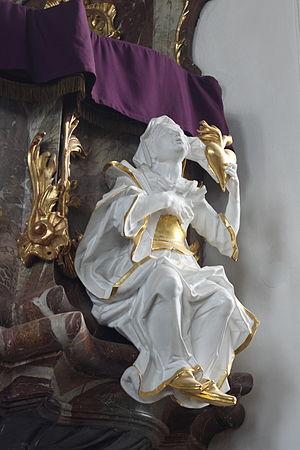
L'Ode sur l'indolence, en anglais Ode on Indolence, est l'une des six odes composées par le poète romantique britannique John Keats en 1819 — avec l'Ode sur une urne grecque, l'Ode à un rossignol, l'Ode à Psyché, l'Ode sur la mélancolie datées de mai, et l'Ode à l'automne écrite en septembre. Composée à une période où John Keats se trouve en proie à de sérieux problèmes matériels, l'Ode sur l'indolence lui procure, écrit-il en juin 1819, un plaisir surpassant tout ce qu'il a pu ressentir en cette année lors de ses réalisations antérieures. À la différence des autres odes, publiées dès 1820, l'Ode sur l'indolence ne paraît qu'à titre posthume en 1848, soit vingt-sept années après la mort de son auteur.